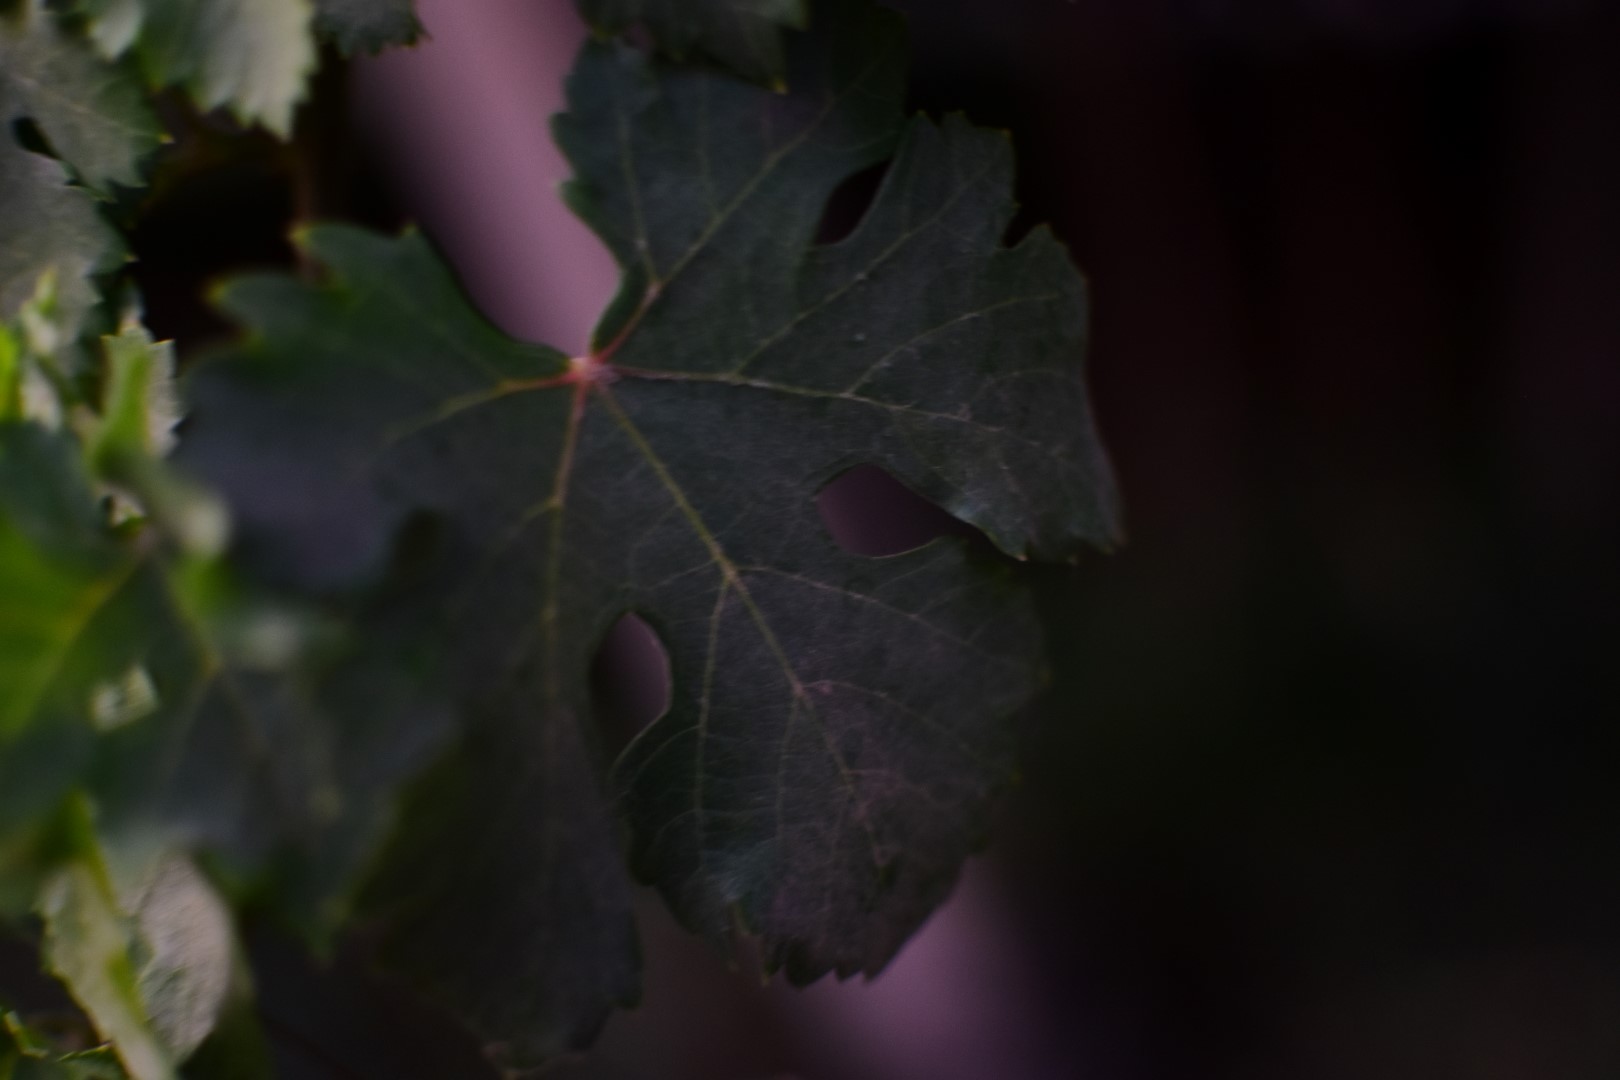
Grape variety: Aswud Balad